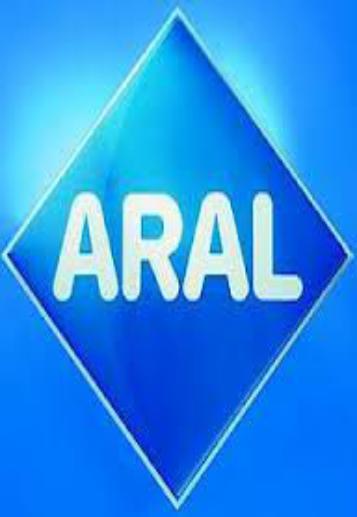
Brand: Aral AG
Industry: Others